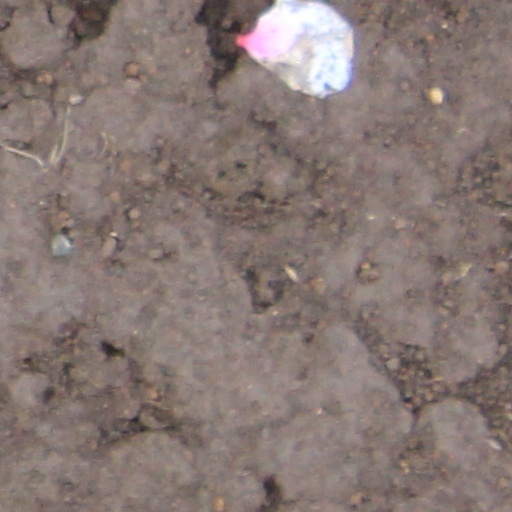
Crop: wheat